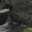
Label: seal